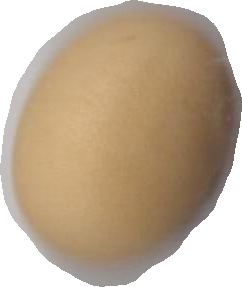
Variety: Anjasmoro